St. Nicholas Hotel (Springfield, Illinois)

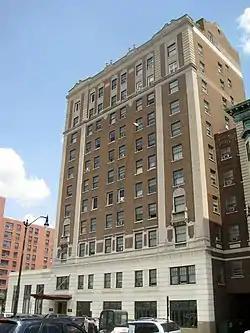

The St. Nicholas Hotel is a historic hotel building located at 400 E. Jefferson St. in Springfield, Illinois, US.